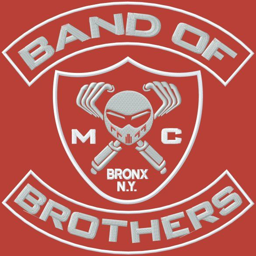
view topic - what font is this ? on contest